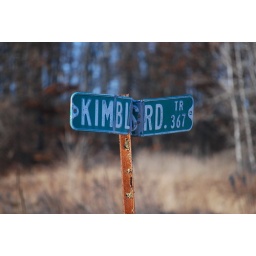
This is the road where i flipped my truck with me and my grl friend in it =[